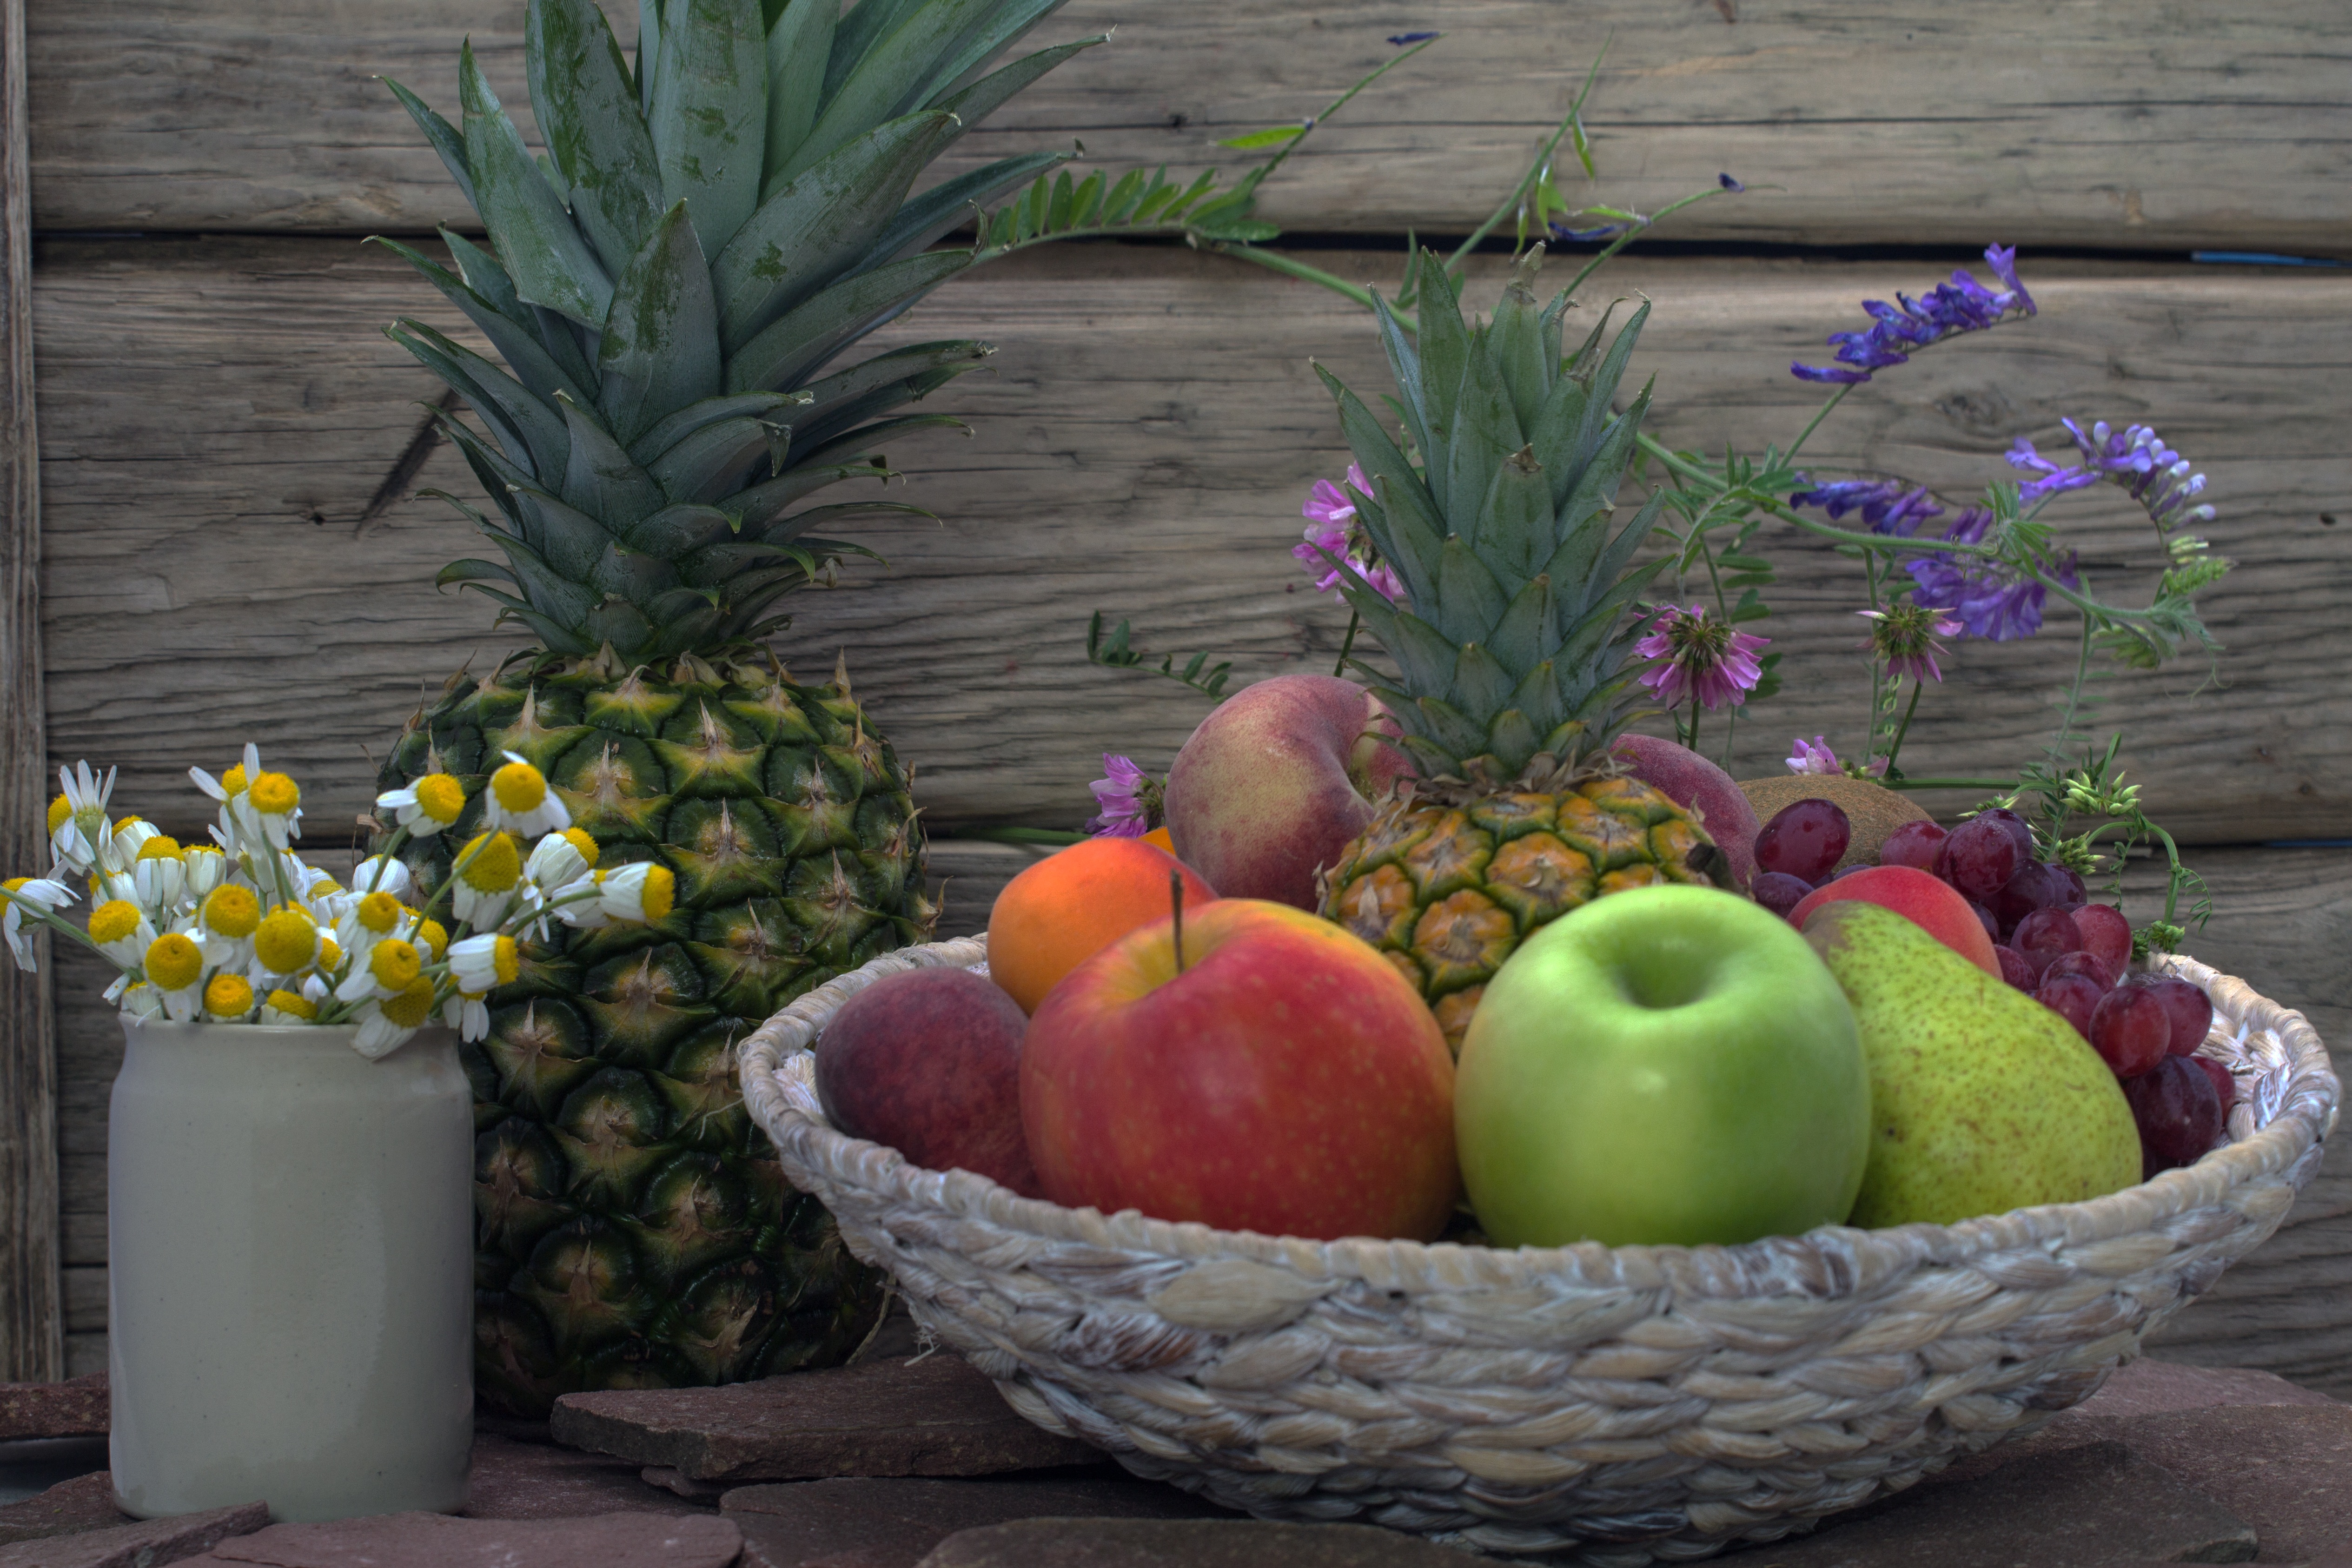
plant, fruit, flower, food, produce, still life, pineapple, painting, flowers, fruit bowl, floristry, flowering plant, land plant